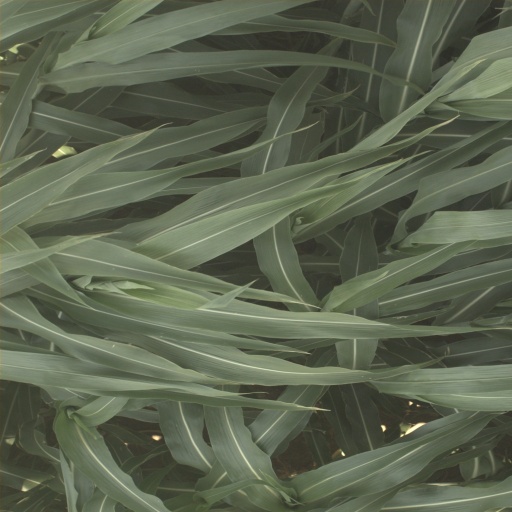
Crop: sorghum